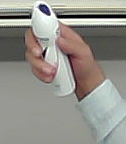
Product: rexona_spray